WRKY (AM)

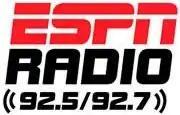
"ESPN92.5-92.7" logo

On April 4, 2016, WLPA reverted back to a sports radio format, with a simulcast of the ESPN Radio programming of sister station WONN-FM, now WPPY. WLPA adopted that station's "ESPN Radio 92.7" branding at that time.